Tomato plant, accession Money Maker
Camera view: tilt-top (135 deg); turntable rotation: 210 degrees
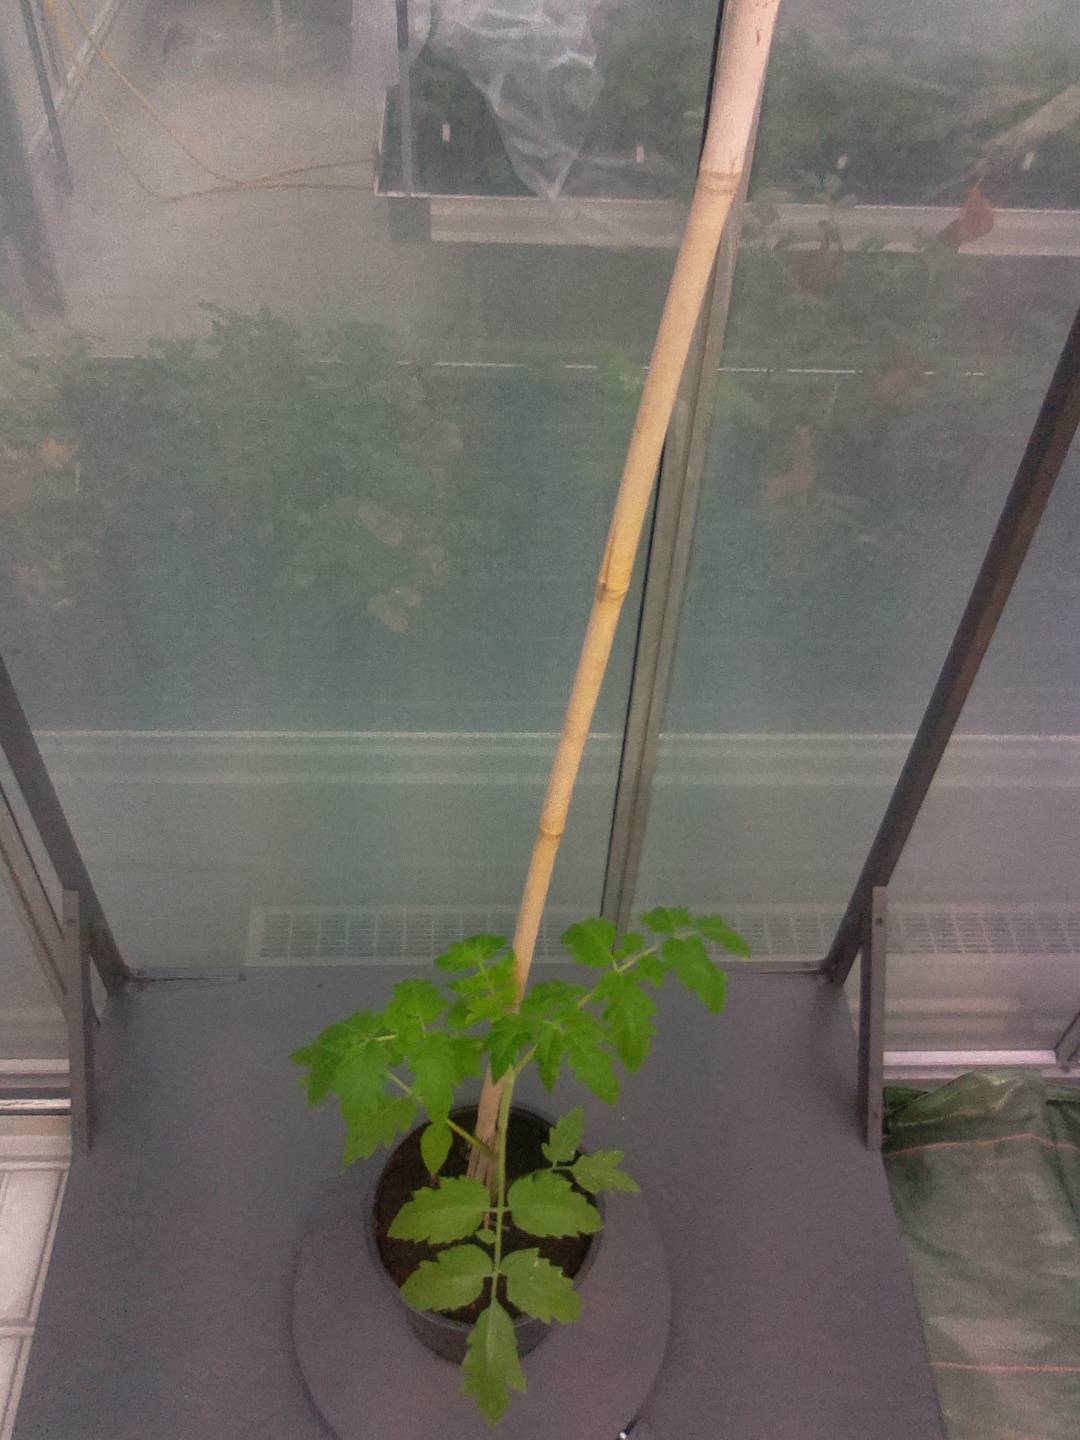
BBCH growth stage 13: 6 of true leaves visible